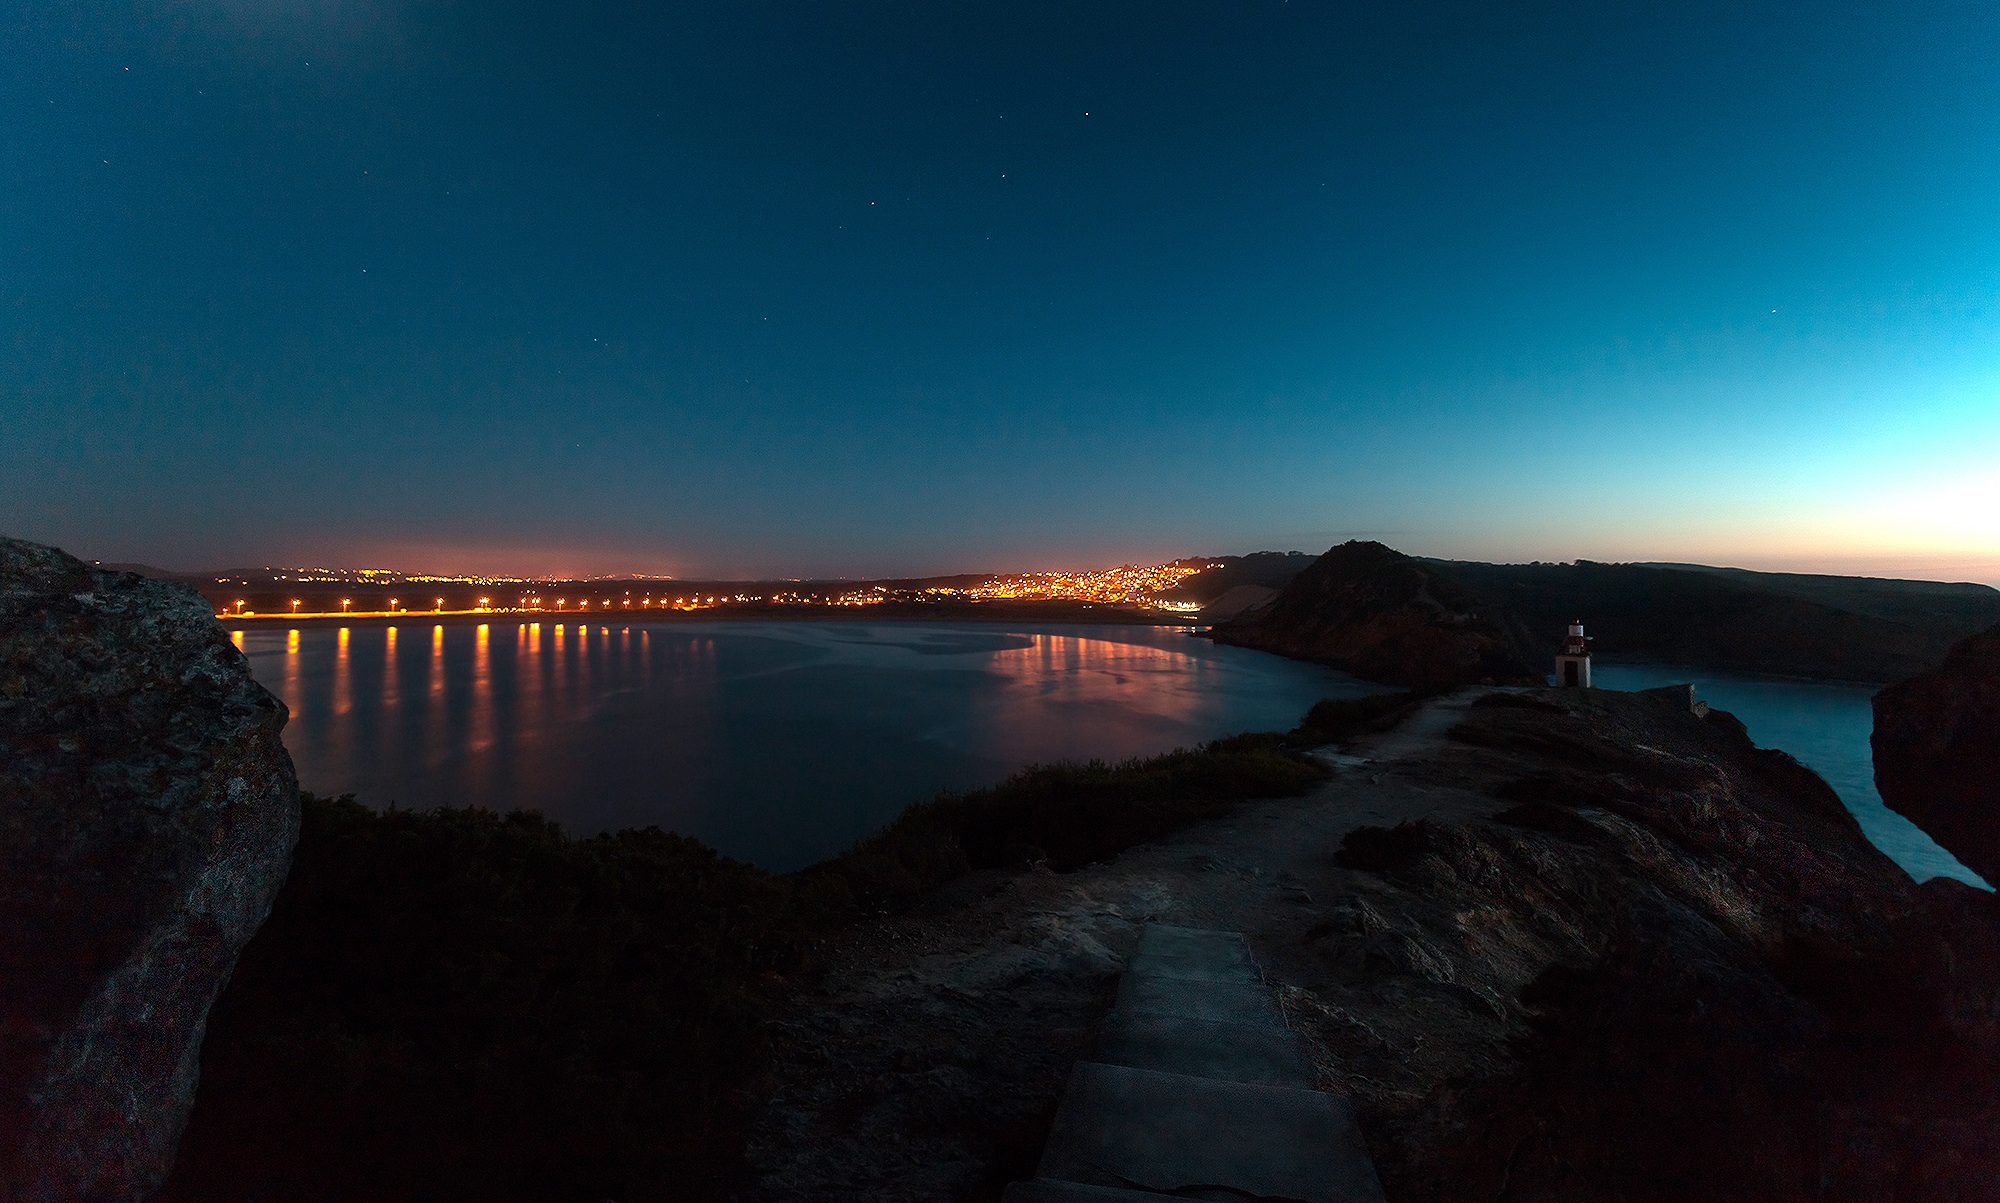
sea, coast, ocean, horizon, sunrise, sunset, night, morning, wave, dawn, dusk, evening, reflection, bay, terrain, moonlight, body of water, atmospheric phenomenon